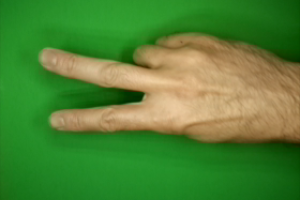
Label: scissors